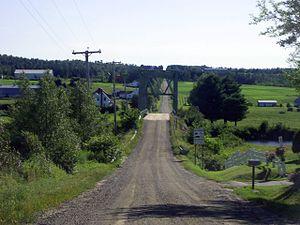
Pont de Fontainebleau, Qc Photo prise par Bib
Fontainebleau était une municipalité dans la municipalité régionale de comté du Haut-Saint-François au Québec, située dans la région administrative de l'Estrie.